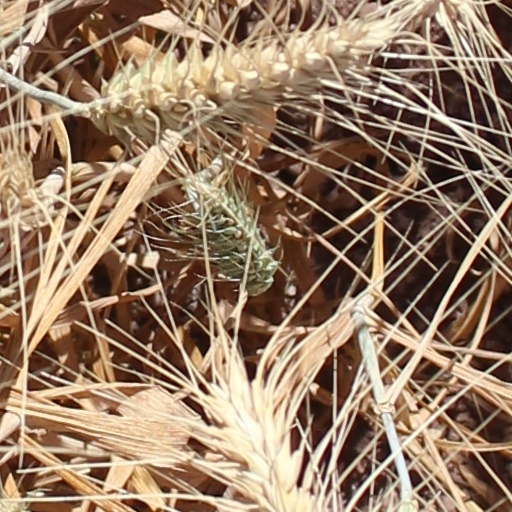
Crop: wheat